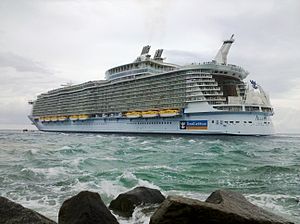
M/S Allure of the Seas / Galleri
Allure of the Seas er et krydstogtskib i Oasis-klassen ejet af det amerikanske rederi Royal Caribbean International og bygget under navnet Project Genesis af STX Europe på skibsværftet i Åbo i Finland. Skibet er verdens 2. største cruise skib kun overgået af søsterskibet M/S Harmony of the Seas som blev færdigt i 2016. Det 3. største er søsterskibet M/S Oasis of the Seas.